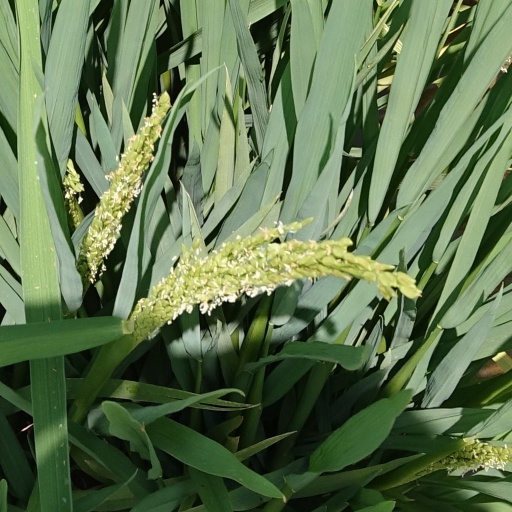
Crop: rice